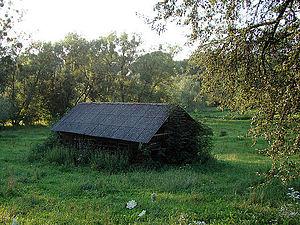
Dłużniów est un village polonais de la gmina de Dołhobyczów dans le powiat de Hrubieszów de la voïvodie de Lublin dans l'est de la Pologne, à la frontière avec l'Ukraine.